Drive My Car (film)

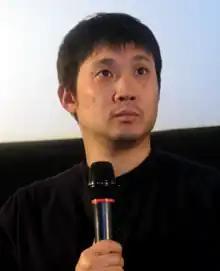
Ryusuke Hamaguchi was nominated for the Academy Award for Best Director.

The film was selected to compete for the Palme d'Or at the 2021 Cannes Film Festival where it won three awards including Best Screenplay. Hamaguchi and Oe became the first Japanese individuals to win the Best Screenplay Award at Cannes. At the 79th Golden Globe Awards, the film won Best Foreign Language Film.